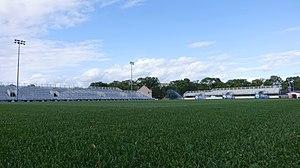
Wanderers Grounds est un terrain sportif qui fait partie des Commons d'Halifax à Halifax, Nouvelle-Écosse, Canada. Il porte le nom du Wanderers Amateur Athletic Club.